Air-to-air combat losses between the Soviet Union and the United States

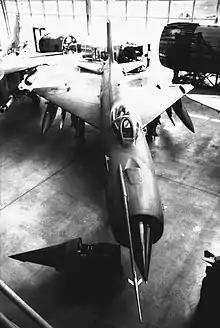
A black white photo of a Soviet Mikoyan-Gurevich MiG-21

After World War II, there were many instances of air-to-air combat between the Soviet Union and the United States.